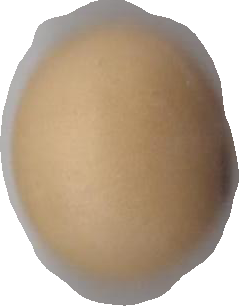
Variety: Dega